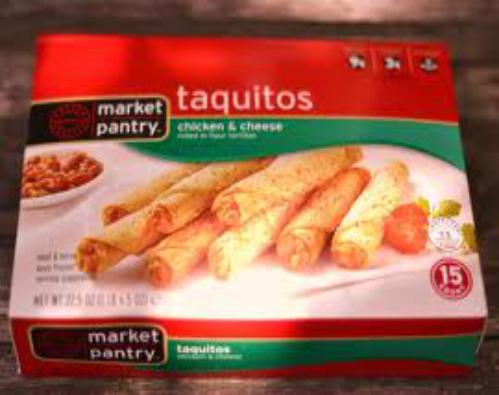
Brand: Market Pantry
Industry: Food